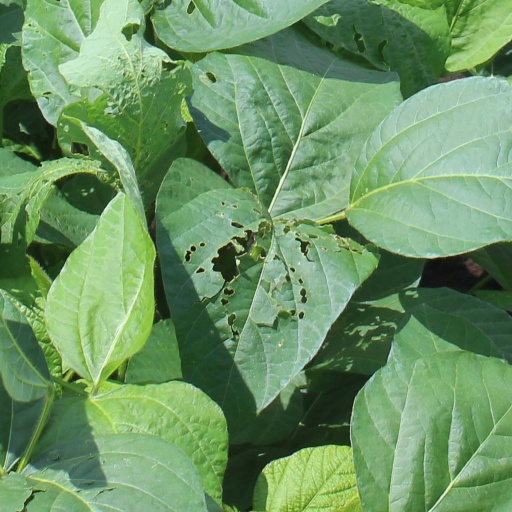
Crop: soybean